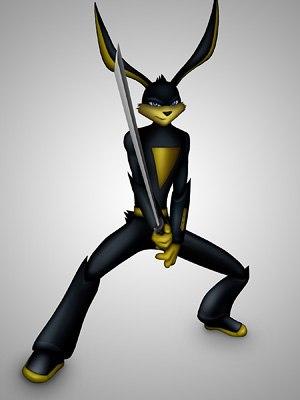
Cet article regroupe les personnages de la série d'animation Les Loonatics.